Merwin & Hulbert

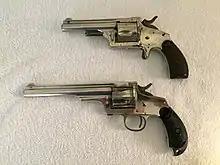
2nd and 4th Model Pocket revolvers

The more prolific models all shared the same extraction system and breakdown system. Note the 'family resemblance' in the posted image. Merwin & Hulbert manufactured both single-action and double-action revolvers in three frame sizes - the Frontier/Pocket Army, the Pocket, and the Small Pocket. The Frontier frame was built around two design features - six shots and .44 caliber. Merwin Hulbert created this family to directly compete with the Colt Model 1873 Single-Action Army (aka Peacemaker), Remington Model 1875, and Smith & Wesson Model 3 as a large frame, big bore six-shooter. Though contracts with the US Army Ordnance Department were not forthcoming, significant sales were made to Russia. The pocket model was designed for a five-shot cylinder in .38 caliber. Finally, there is the 'small frame' pocket, a late addition to the lineup based around a five-shot, .32 caliber capability.